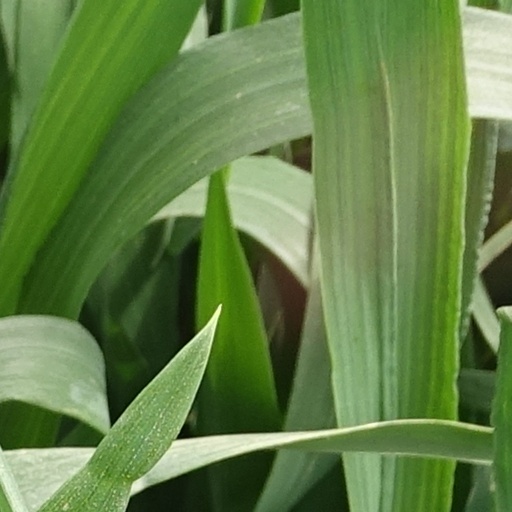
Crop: wheat